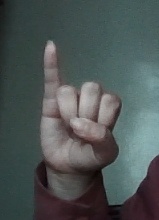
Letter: meem